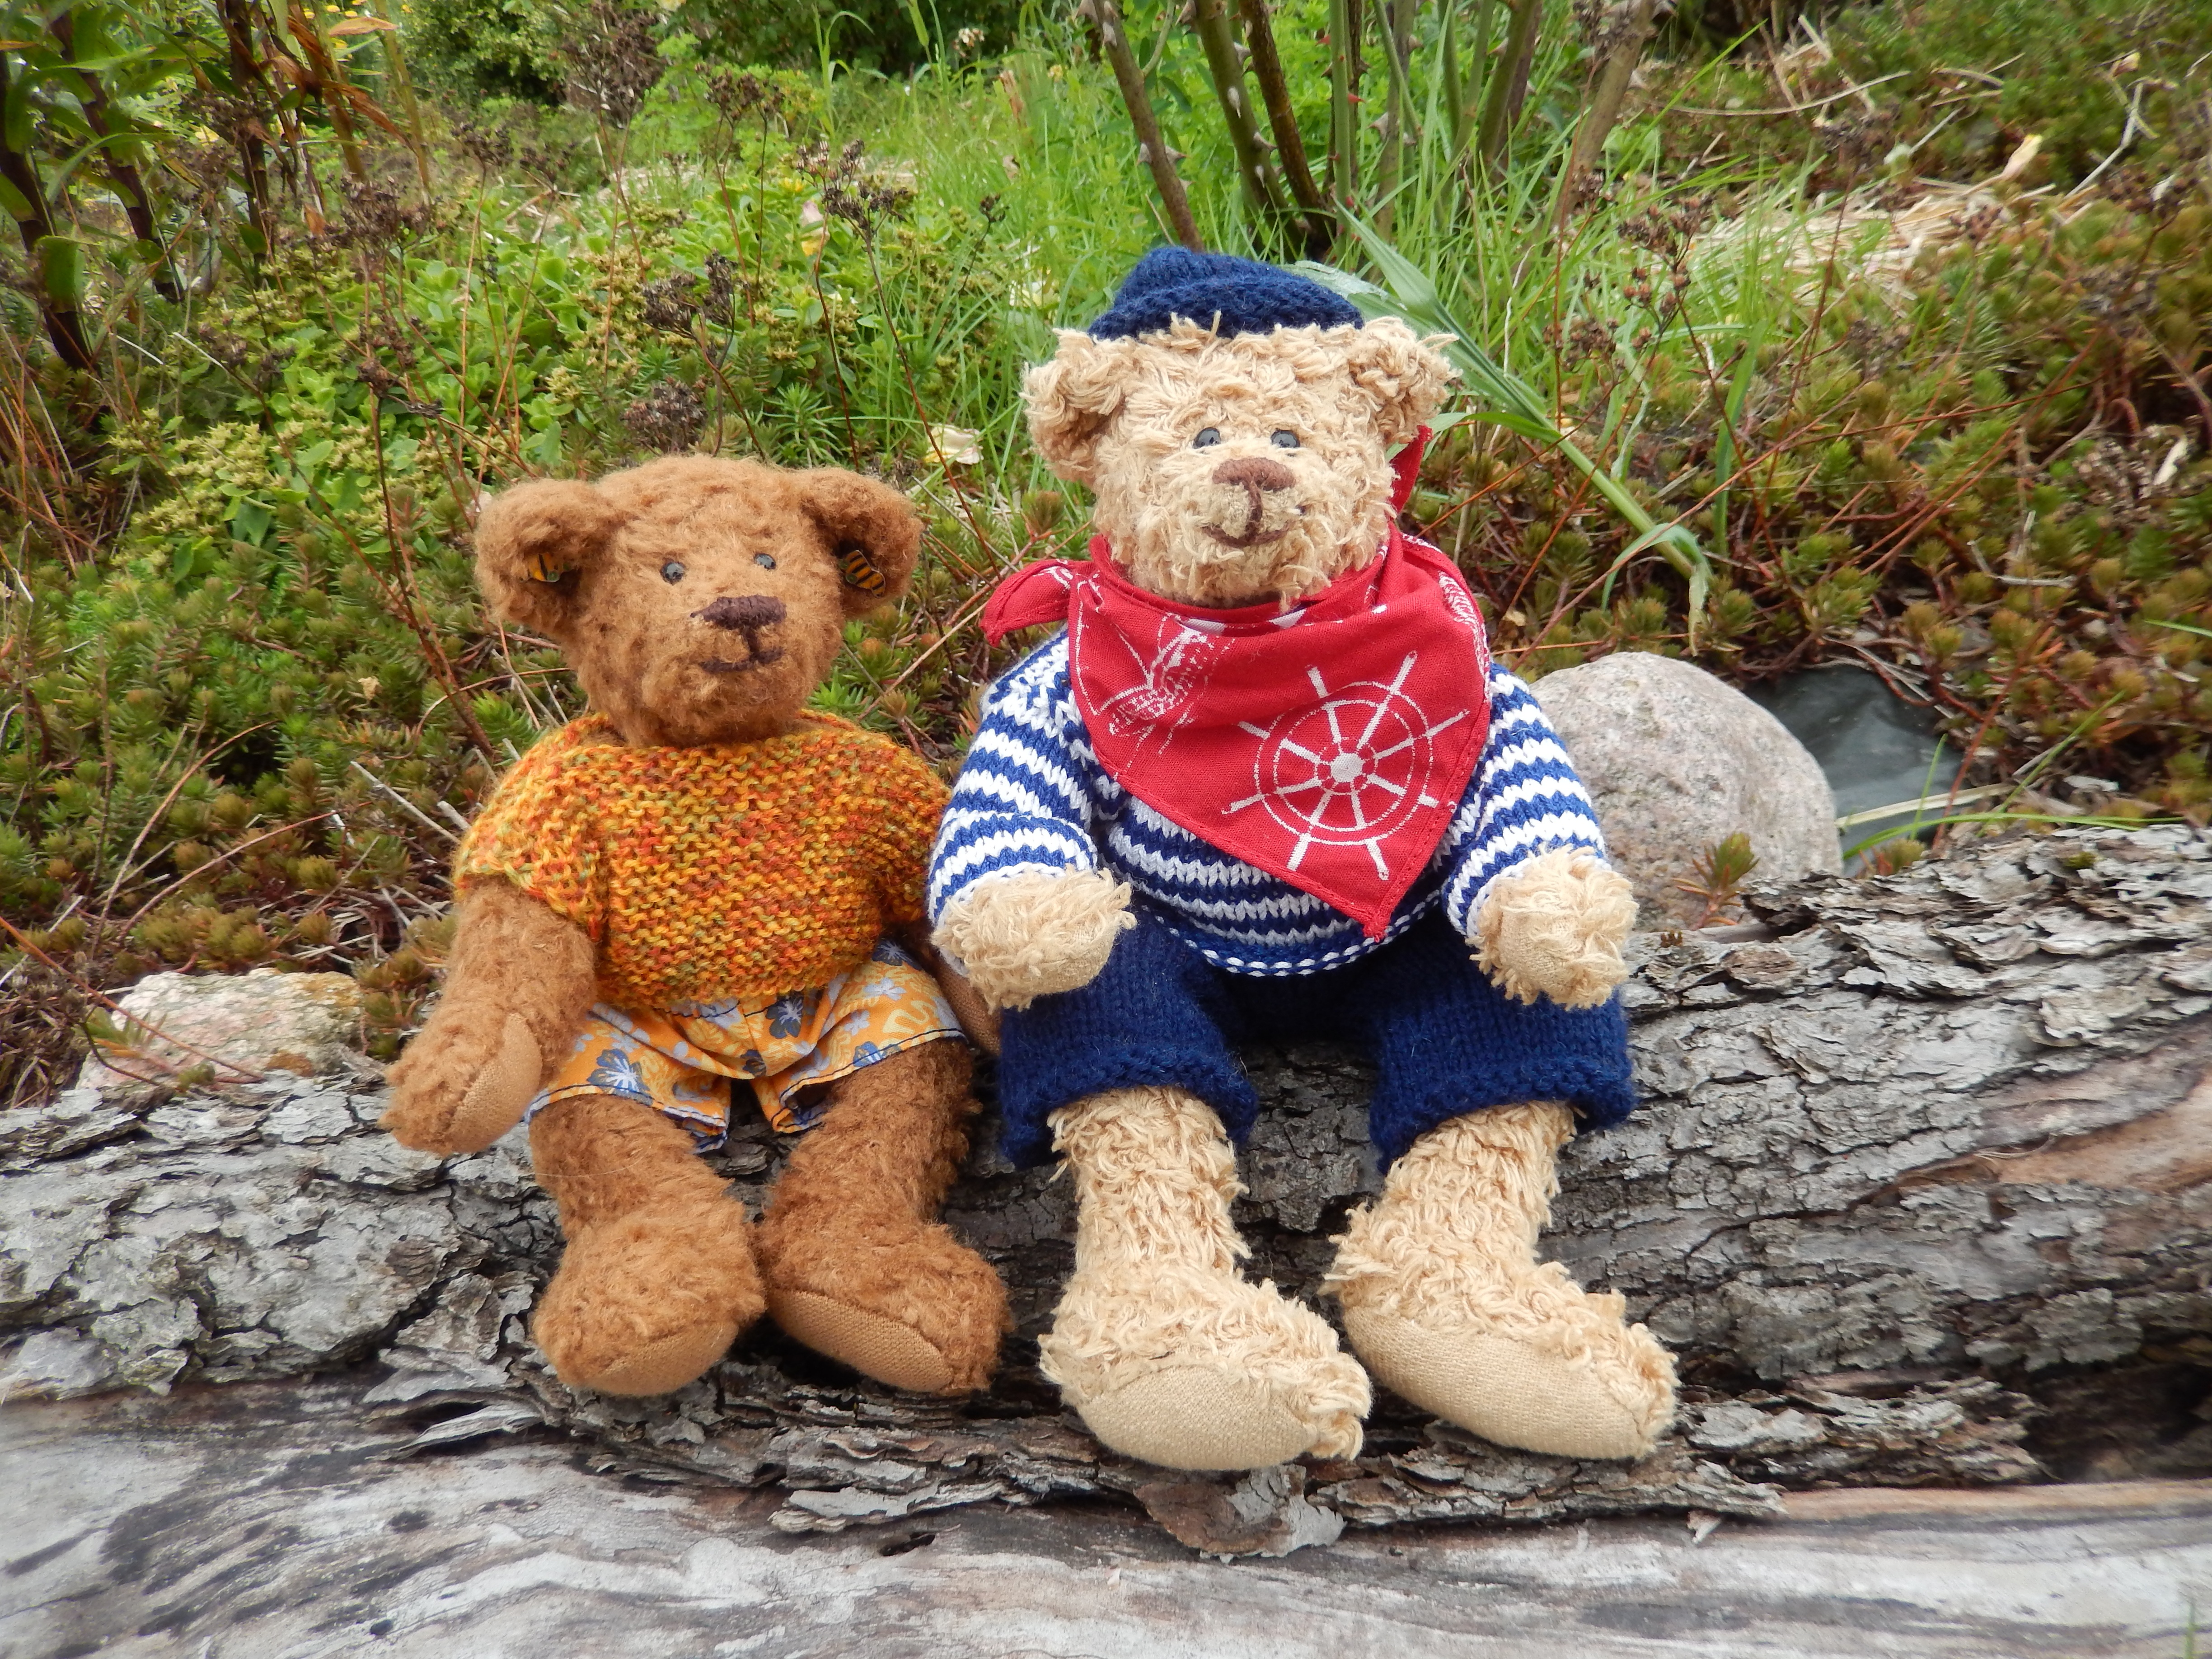
grass, people, wood, cute, log, child, toy, teddy bear, toddler, toys, teddy bears, stuffed animals, stuffed toy, stuffed toys